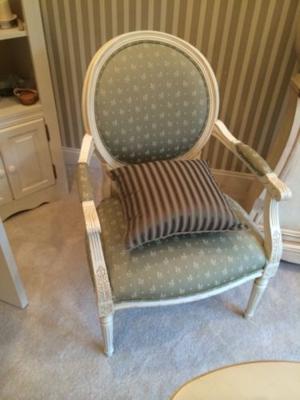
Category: chair